Rashidieh

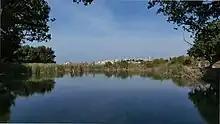
Southern side of Rashidieh, seen from the Ras Al Ain area (2021).

Tyre was 8 km beyond the security zone and taken over by Amal under the leadership of Nabih Berri.""The priority of Amal remained to prevent the return of any armed Palestinian presence to the South, primarily because this might provoke renewed Israeli intervention in recently evacuated areas. The approximately 60,000 Palestinian refugees in the camps around Tyre (al-Bass, Rashidiya, Burj al-Shimali) were cut off from the outside world, although Amal never succeeded in fully controlling the camps themselves. In the Sunni 'canton' of Sidon, the armed PLO returned in force.""Tensions between Amal and Palestinian militants soon exploded into the War of the Camps, which is considered as ""one of the most brutal episodes in a brutal civil war"":